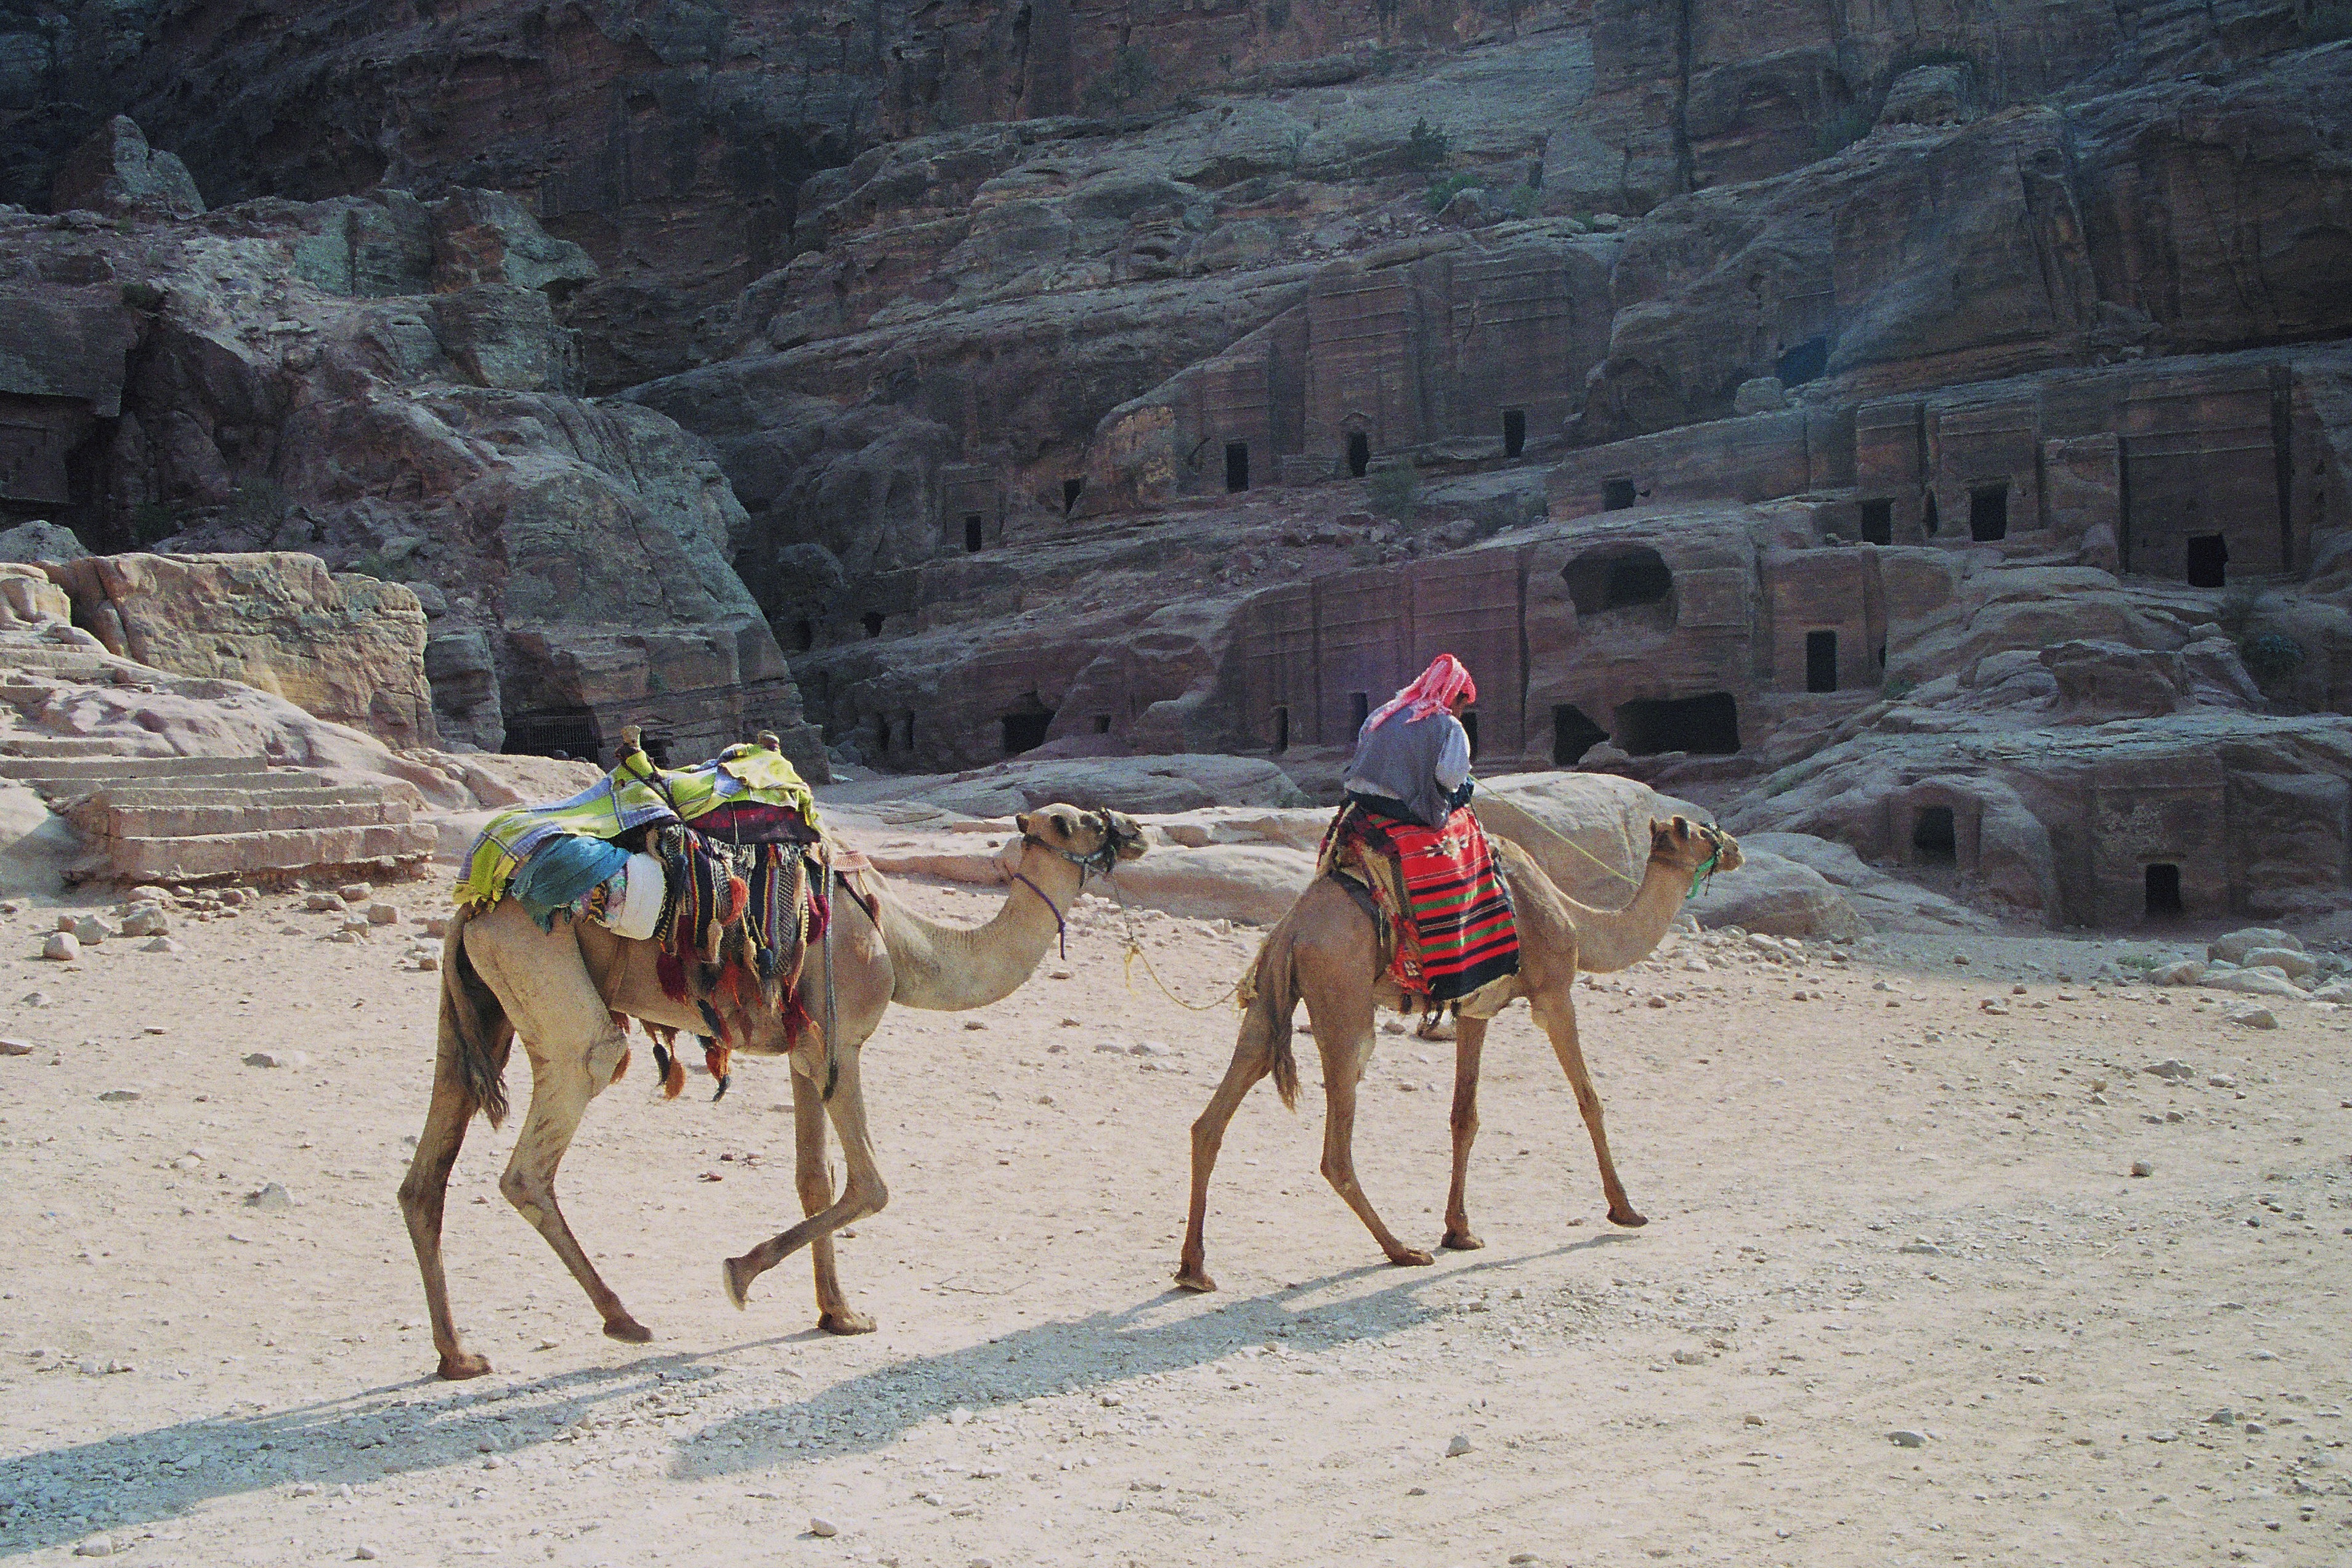
landscape, desert, adventure, travel, camel, holiday, gorge, canyon, jordan, world heritage, unesco, bedouin, wadi, petra, landform, sand stone, middle east, pack animal, indiana jones, natural environment, camel like mammal, arabian camel, scan kb dia, dromedaries, nabataeans, the colorful, the red, siq